Kanhopatra

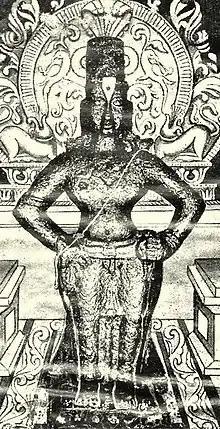
Kanhopatra's patron deity: Vithoba, the Pandharpur image at whose feet, Kanhopatra died.

Kanhopatra is believed to have composed many abhangas, but most were not in written form: only thirty of her abhangas or ovis survive today. Twenty-three verses of her poems are included in the anthology of Varkari saints called "Sakal sant-gatha". Most of these verses are autobiographical, with an element of pathos. Her style is described as unadorned by poetic devices, easy to understand, and with a simplicity of expression. According to Deshpande, Kanhopatra's poetry reflects the "awakening of the downtrodden" and the rise of female creative expression, ignited by the sense of gender equality enforced by the Varkari tradition.